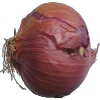
Label: Onion Red 1